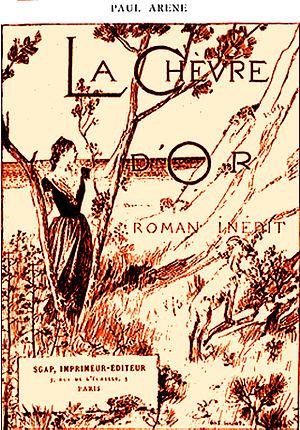
Couverture du livre de Paul Arène
La chèvre d’or est un animal fabuleux qui possède un pelage, des cornes et sabots d’or. Gardienne de trésors légendaires, son mythe est lié à l’occupation sarrasine, partielle ou temporaire, de la Provence au cours de haut Moyen Age.
En France, on désigne par vallée du Rhône la région située de part et d'autre du Rhône, en aval de Lyon, dans le sud-est de la France. C'est une région agricole française selon le classement de l'Insee. Elle se subdivise en plaine irriguée de la Crau, plaine maraîchère du Comtat Venaissin, coteaux viticoles produisant des vins AOC de renommée mondiale sur les rives droite et gauche du fleuve, polyculture de la Drôme provençale, grandes cultures de la plaine valentinoise, vergers de l’Isère, prairies des vallées de la Galaure et de l’Herbasse.